Agnelle Bundervoët

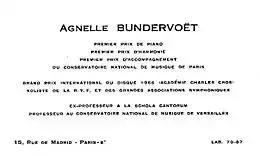

After the war, Bundervoët quickly became a soloist of the great symphonic orchestras under the greatest conductors of her time, including Paul Paray, Eugène Bigot, Charles Bruck, and Pierre-Michel Le Conte. For several years was chosen by Alexis Roland-Manuel for his live broadcast on France Musique, "Plaisir de la Musique".